Joseph Klausner

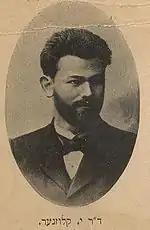
A young Joseph Klausner

Joseph Klausner was a member of the circle of Russian Zionist political activists from Odessa, which included Ze'ev Jabotinsky and Menachem Ussishkin. Although not a 'party man,' he supported Revisionist Zionism. In 1919 he helped organize the Ruslan, a ship carrying Jewish refugees and immigrants to Jaffa from Odessa. In July 1929, Klausner established the Pro-Wailing Wall Committee to defend Jewish rights, and resolve problems over access and arrangements for worship at the Western Wall. His house in Talpiot neighborhood of Jerusalem was destroyed in the 1929 Palestine riots.